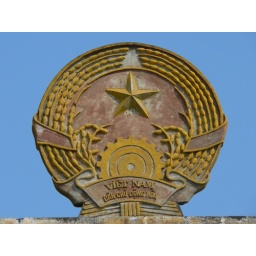
Hien Luong bridge over Ben Hai river